American Champion Citabria

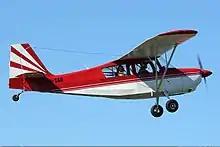
7ECA at Kyneton, Victoria

Introduced in 1964, the 7ECA was the first version of the design and utilized the Continental O-200-A engine of . When introduced, it featured wood-spar wings and oleo-shock main gear. Within the first year of production, Champion began offering the Lycoming O-235-C1 engine of as an alternative to the Continental. In 1967, Champion switched to spring steel main gear legs; by then, the Lycoming engine had become the standard. On acquiring the design, Bellanca gave this model the name Citabria "Standard" and began using the Lycoming O-235-K2C engine. When American Champion reintroduced the 7ECA in 1995 as the Citabria "Aurora, " the biggest change was the use of metal-spar wings; the most recent significant design change has been the switch to aluminum main gear legs in 2004.